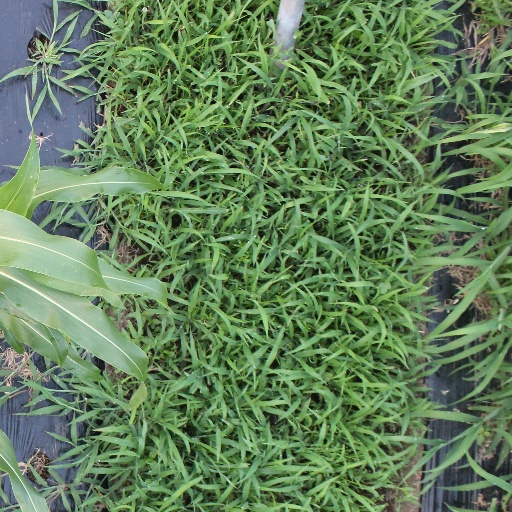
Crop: sorghum